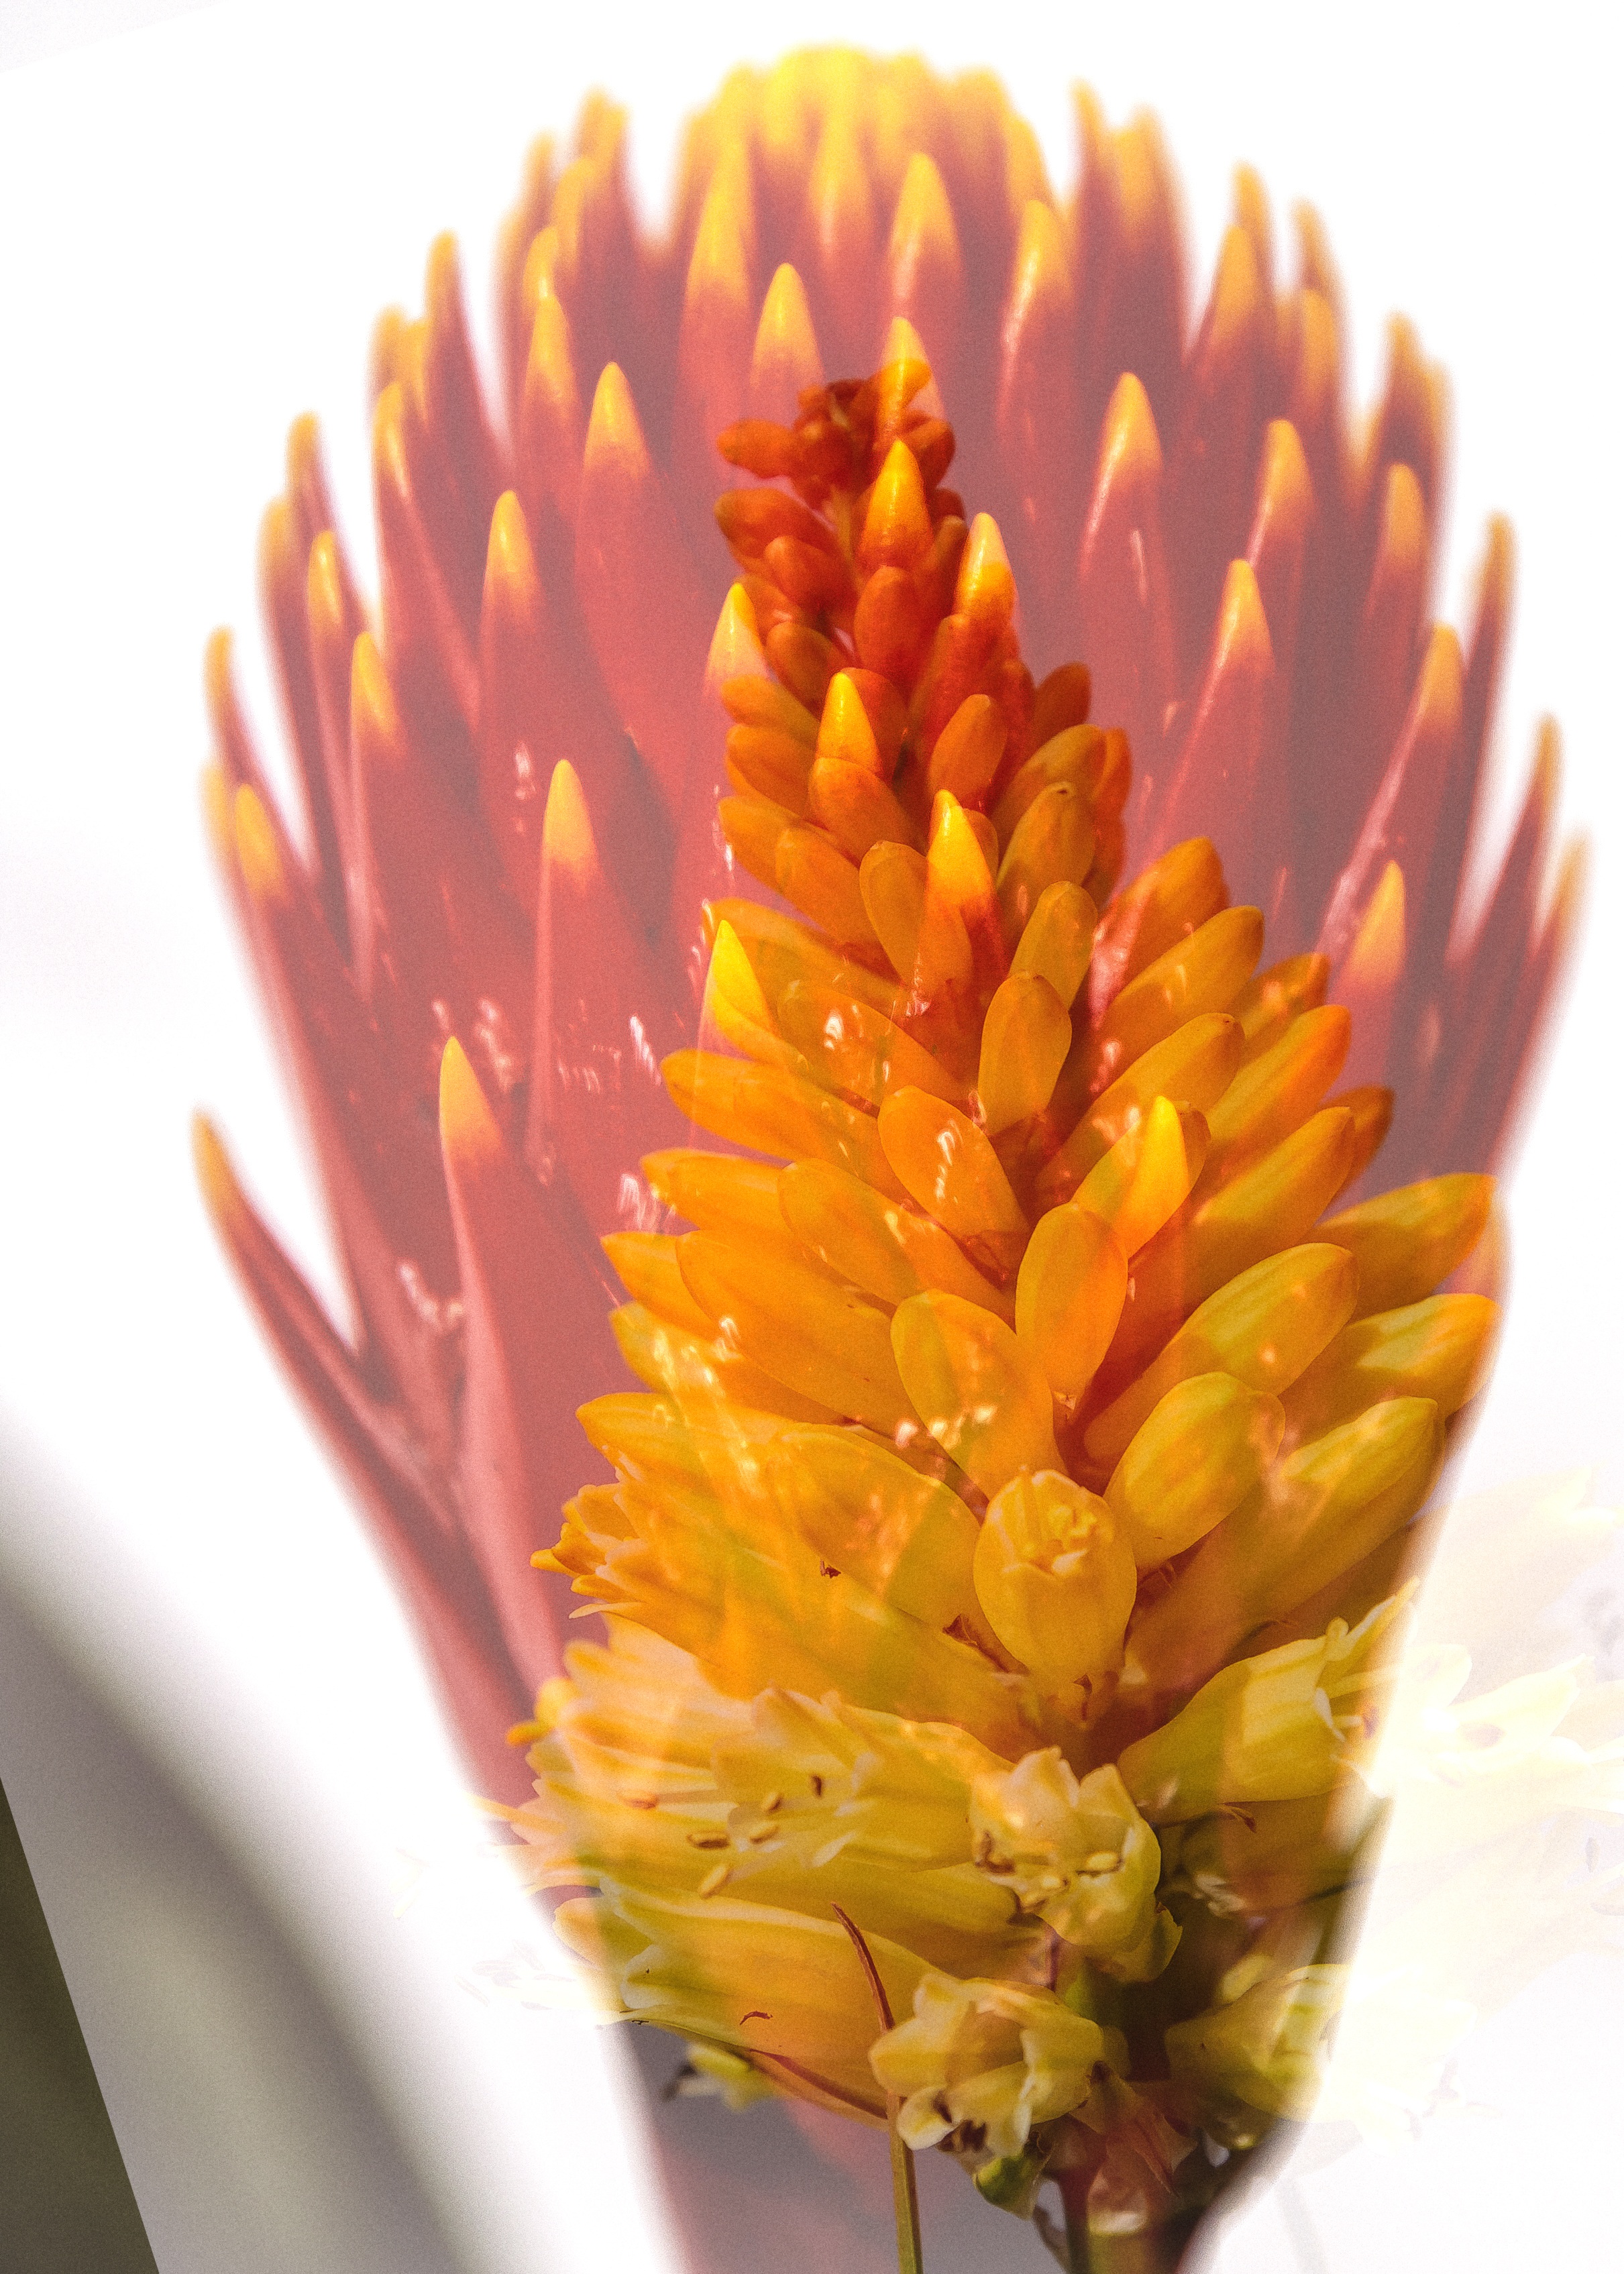
nature, blossom, plant, flower, petal, bloom, orange, pollen, red, yellow, close, flora, caribbean, bud, macro photography, orange flowers, flowering plant, daisy family, calendula, bromelia, pink orange, land plant